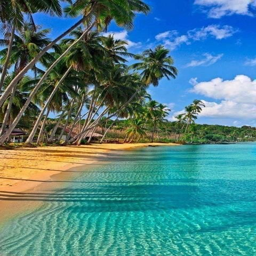
not all beaches are created equal , and that holds especially true for this oasis .